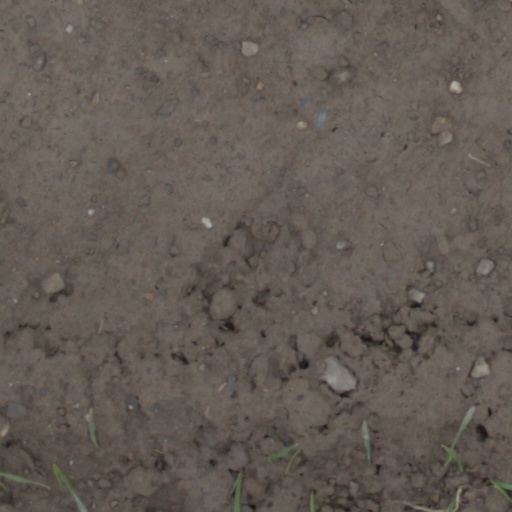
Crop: wheat